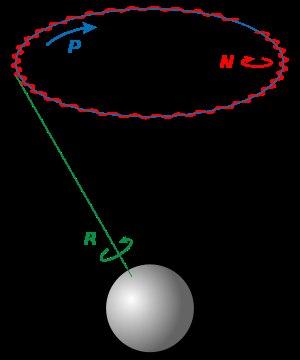
La rotation de la Terre est le mouvement de la Terre sur elle-même autour de l'axe des pôles géographiques qui relie le pôle Nord au pôle Sud. Ce mouvement ne doit pas être confondu avec la révolution de la Terre, mouvement de translation elliptique de la Terre autour du Soleil.
En cinématique, l'étude des corps en rotation est une branche fondamentale de la physique du solide et particulièrement de la dynamique, y compris de la dynamique des fluides, qui complète celle du mouvement de translation. L'analyse du mouvement de rotation se prolonge y compris aux échelles atomiques, avec la dynamique moléculaire et l'étude de la fonction d'onde en mécanique quantique.
La nutation est un mouvement périodique de l'axe de rotation d'un objet autour de sa position moyenne, qui s'ajoute à la précession.
Le système de coordonnées équatoriales est un système de coordonnées célestes dont les valeurs sont indépendantes de la position de l'observateur. Ce système utilise comme plan de référence la projection, sur la sphère céleste, de l'équateur de la Terre. Cette projection est l'équateur céleste, qui divise le ciel en deux hémisphères, chacun ayant comme axe de référence la projection d'un pôle terrestre, perpendiculaire à l'équateur céleste. À partir de ces divisions, le système permet d'établir deux coordonnées angulaires : l'ascension droite et la déclinaison.